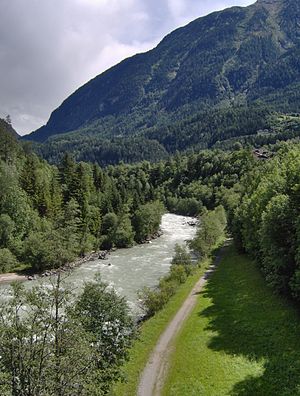
Ötztaler Ache
Ötztaler Ache ved Sautens
Ötztaler Ache er en højre biflod til Inn i Ötztal i den østrigske delstat Tyrol. Floden har en længde på 35 km, og den er en af de største og mest vandrige bifloder til Inn. Ötztaler Ache opstår ved Zwieselstein i Sölden, hvor Venter Ache og Gurgler Ache flyder sammen. Floden udmunder i Inn mellem Haiminger og Roppen.